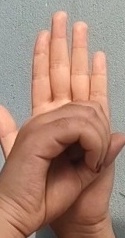
ASL sign: 0